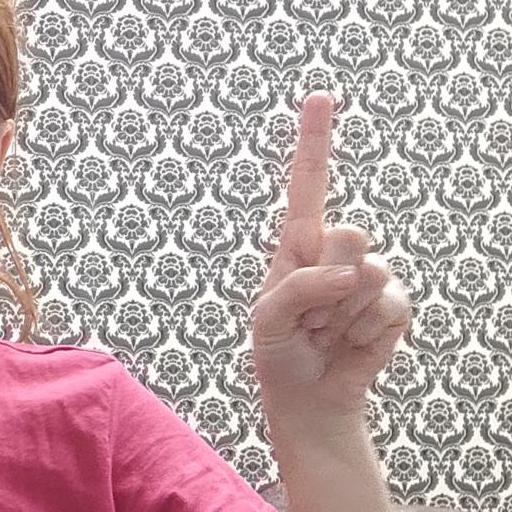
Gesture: one